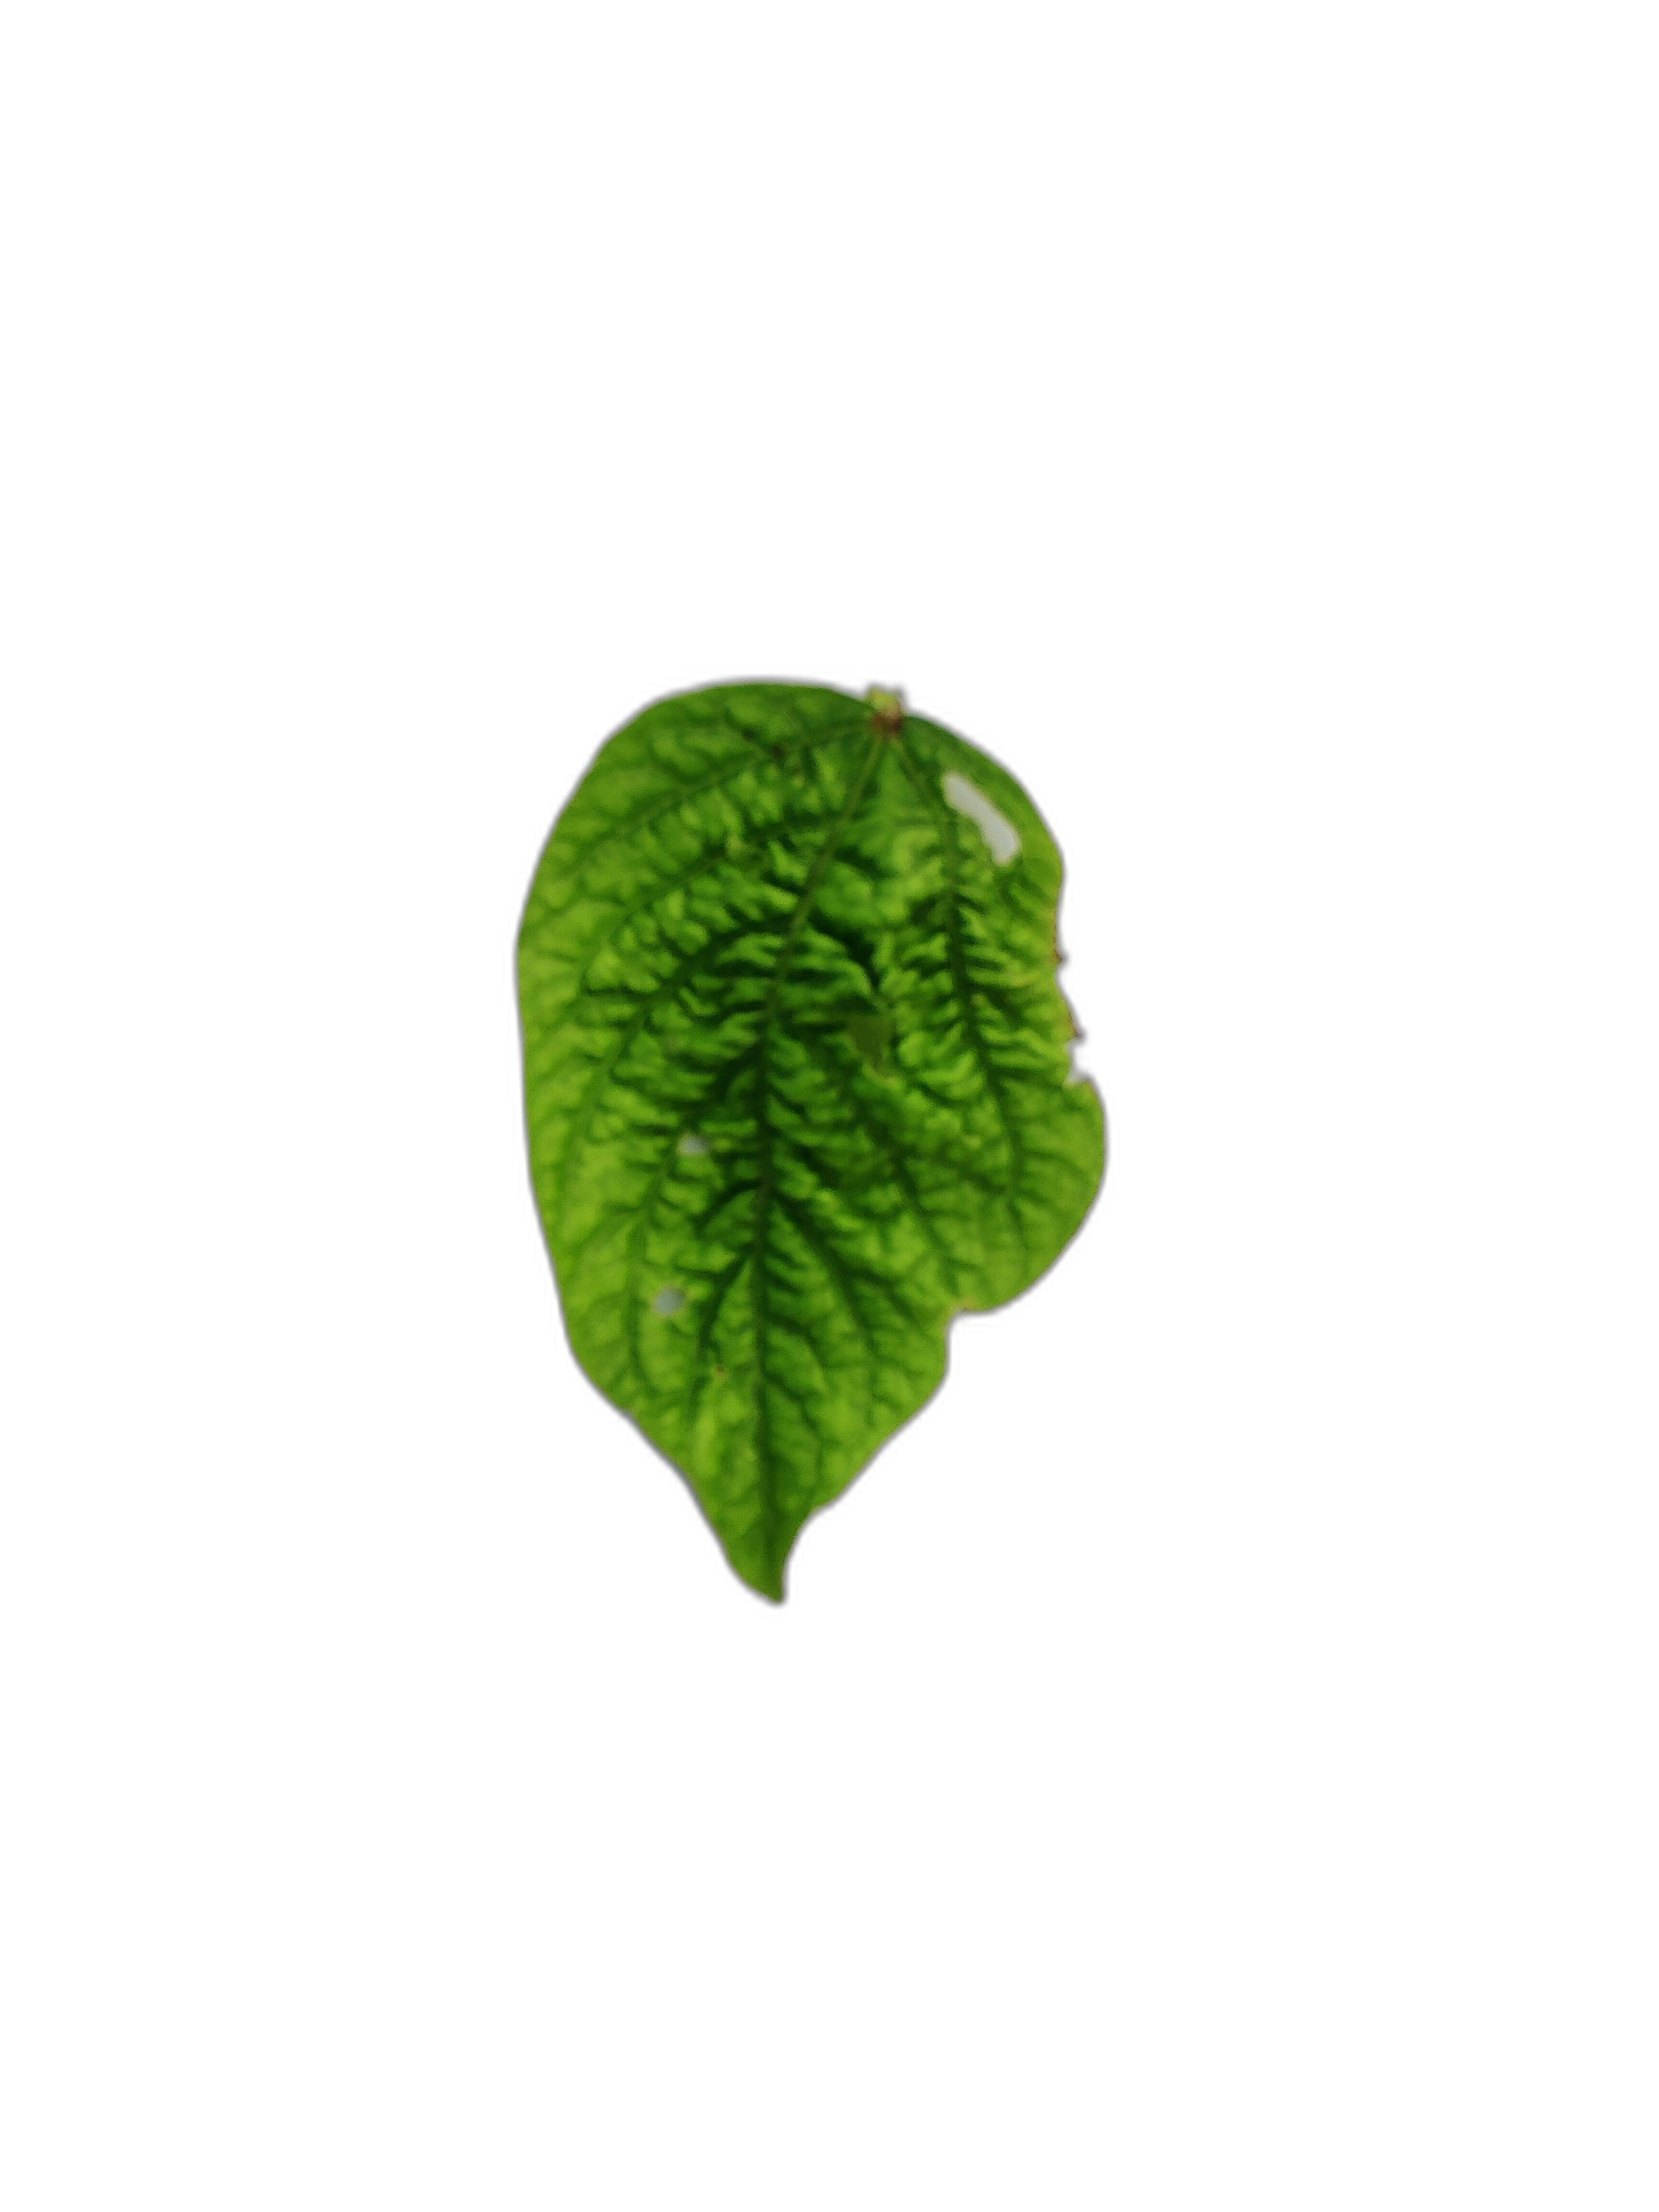
Label: Leaf Crinkle